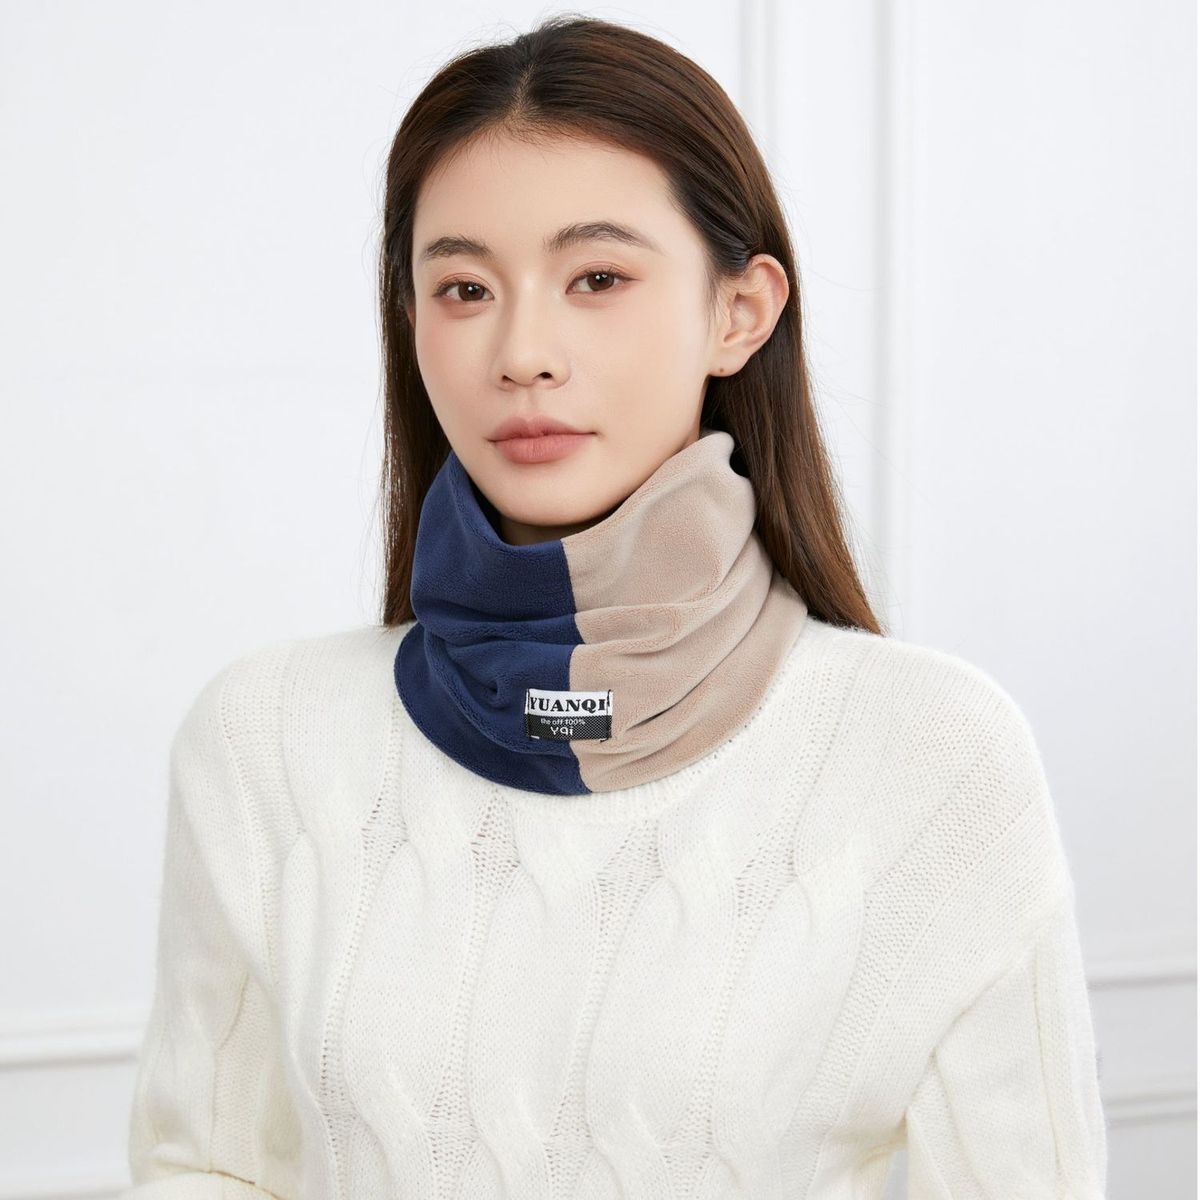
Scarf Winter Warm Riding Cold-proof Scarf Fleece-lined Thick Windproof Mask
Scarf that'll keep you looking cool and feeling warm this winter! Color management is up to you with options like black & red, black & coffee, black & blue, black & gray, blue & coffee, blue & gray, black & yellow, and yellow & coffee. Made with soft and cozy Orly Velvet, this scarf is ideal for both men and women. Enjoy the chilly weather while staying stylish with this fashion scarf that's designed to keep you cozy. Featuring the trendy element of splicing and measuring at a width of 26.5cm, this satin processed scarf is perfect for autumn and winter. Note: 1. Asian sizes are 1 to 2 sizes smaller than European and American people. Choose the larger size if your size between two sizes. Please allow 2-3cm differences due to manual measurement. 2. Please check the size chart carefully before you buy the item, if you don't know how to choose size, please contact our customer service. 3.As you know, the different computers display colors differently, the color of the actual item may vary slightly from the following images. Packing list: Scarf × 1 PCS Product Image:
Category: Apparel & Accessories > Clothing Accessories > Scarves & Shawls